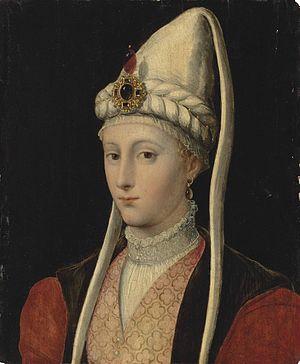
Le sultanat des femmes est une période d'une centaine d'années dans l'histoire de l'Empire ottoman, de la fin du règne de Soliman le Magnifique en 1566 jusqu'au début de la période des Köprülü en 1656, durant laquelle les femmes du harem exercent une influence politique considérable.